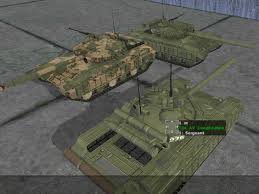
Label: Tank